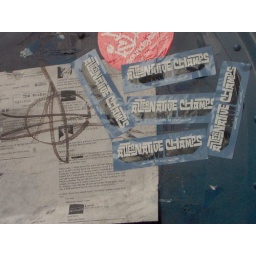
post office mail box in charleston on king street